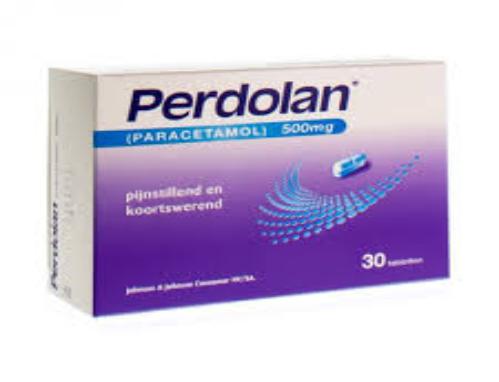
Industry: Medical